Concentrated photovoltaic thermal system

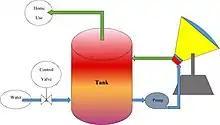
The schematic of CPVT system with active ventilation.

As the CPVT works with the beam radiation, the absorber and concentrator should follow the position of the sun to maximize the incident beam radiation. In order to concentrate the radiation, two major technologies of Fresnel lens, and parabolic concentrators can be used.